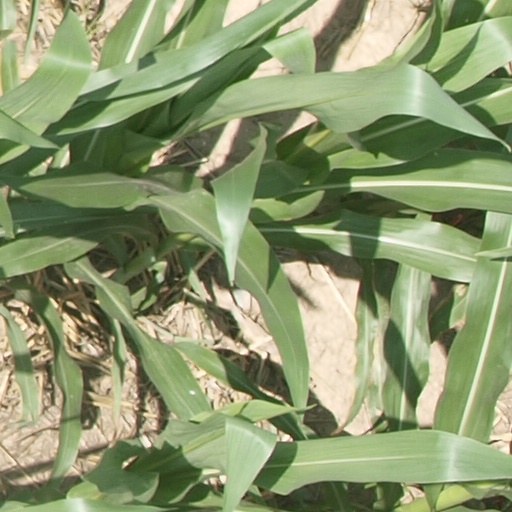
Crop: maize; corn